Amplitude (political party)

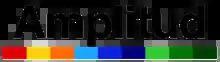
Amplitude logo from 2014 until 16 May 2015

On 7 January 2014, deputies Karla Rubilar, Pedro Browne and Joaquín Godoy Ibáñez decided to leave their party, the National Renewal party, due to ideological differences. Among the reasons that were given for leaving was the party's refusal to support the closing of the (a special prison for military people that were condemned for human rights violations under the Pinochet dictatorship), its lack of support for the allowance of civil unions, and its position on economic and educational policies.